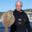
Label: flatfish